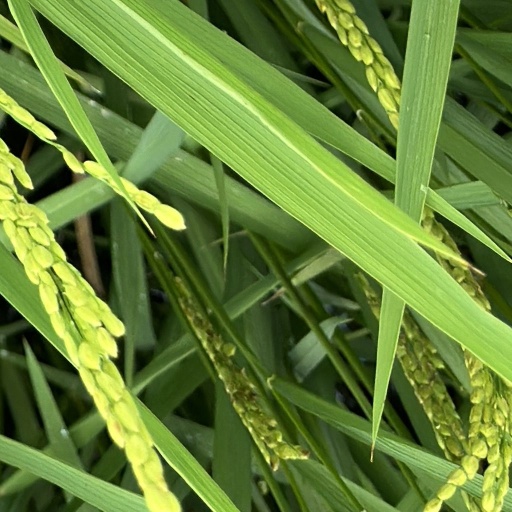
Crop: rice